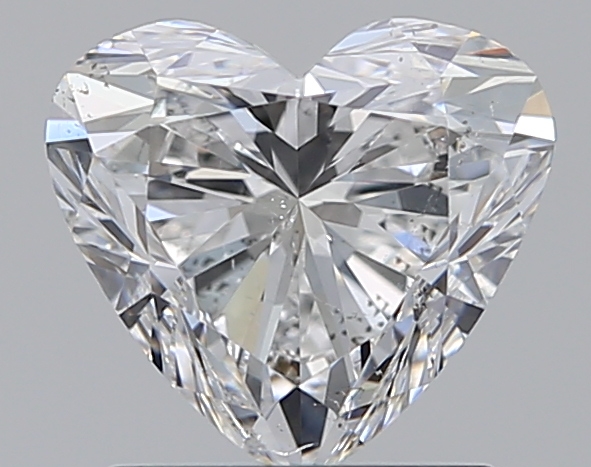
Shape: heart
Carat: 1.2
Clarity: SI2
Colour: F
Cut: EX
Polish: EX
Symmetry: EX
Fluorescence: F
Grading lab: GIA
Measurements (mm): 6.61 x 7.2 x 4.24